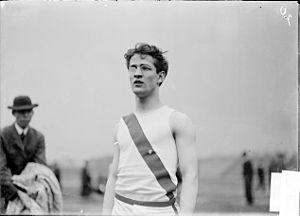
Frank Laird Waller est un athlète américain spécialiste du 400 mètres avec ou sans haies. Affilié au Wisconsin Badgers puis au Chicago Athletic Association, il mesurait 1,76 m pour 71 kg.